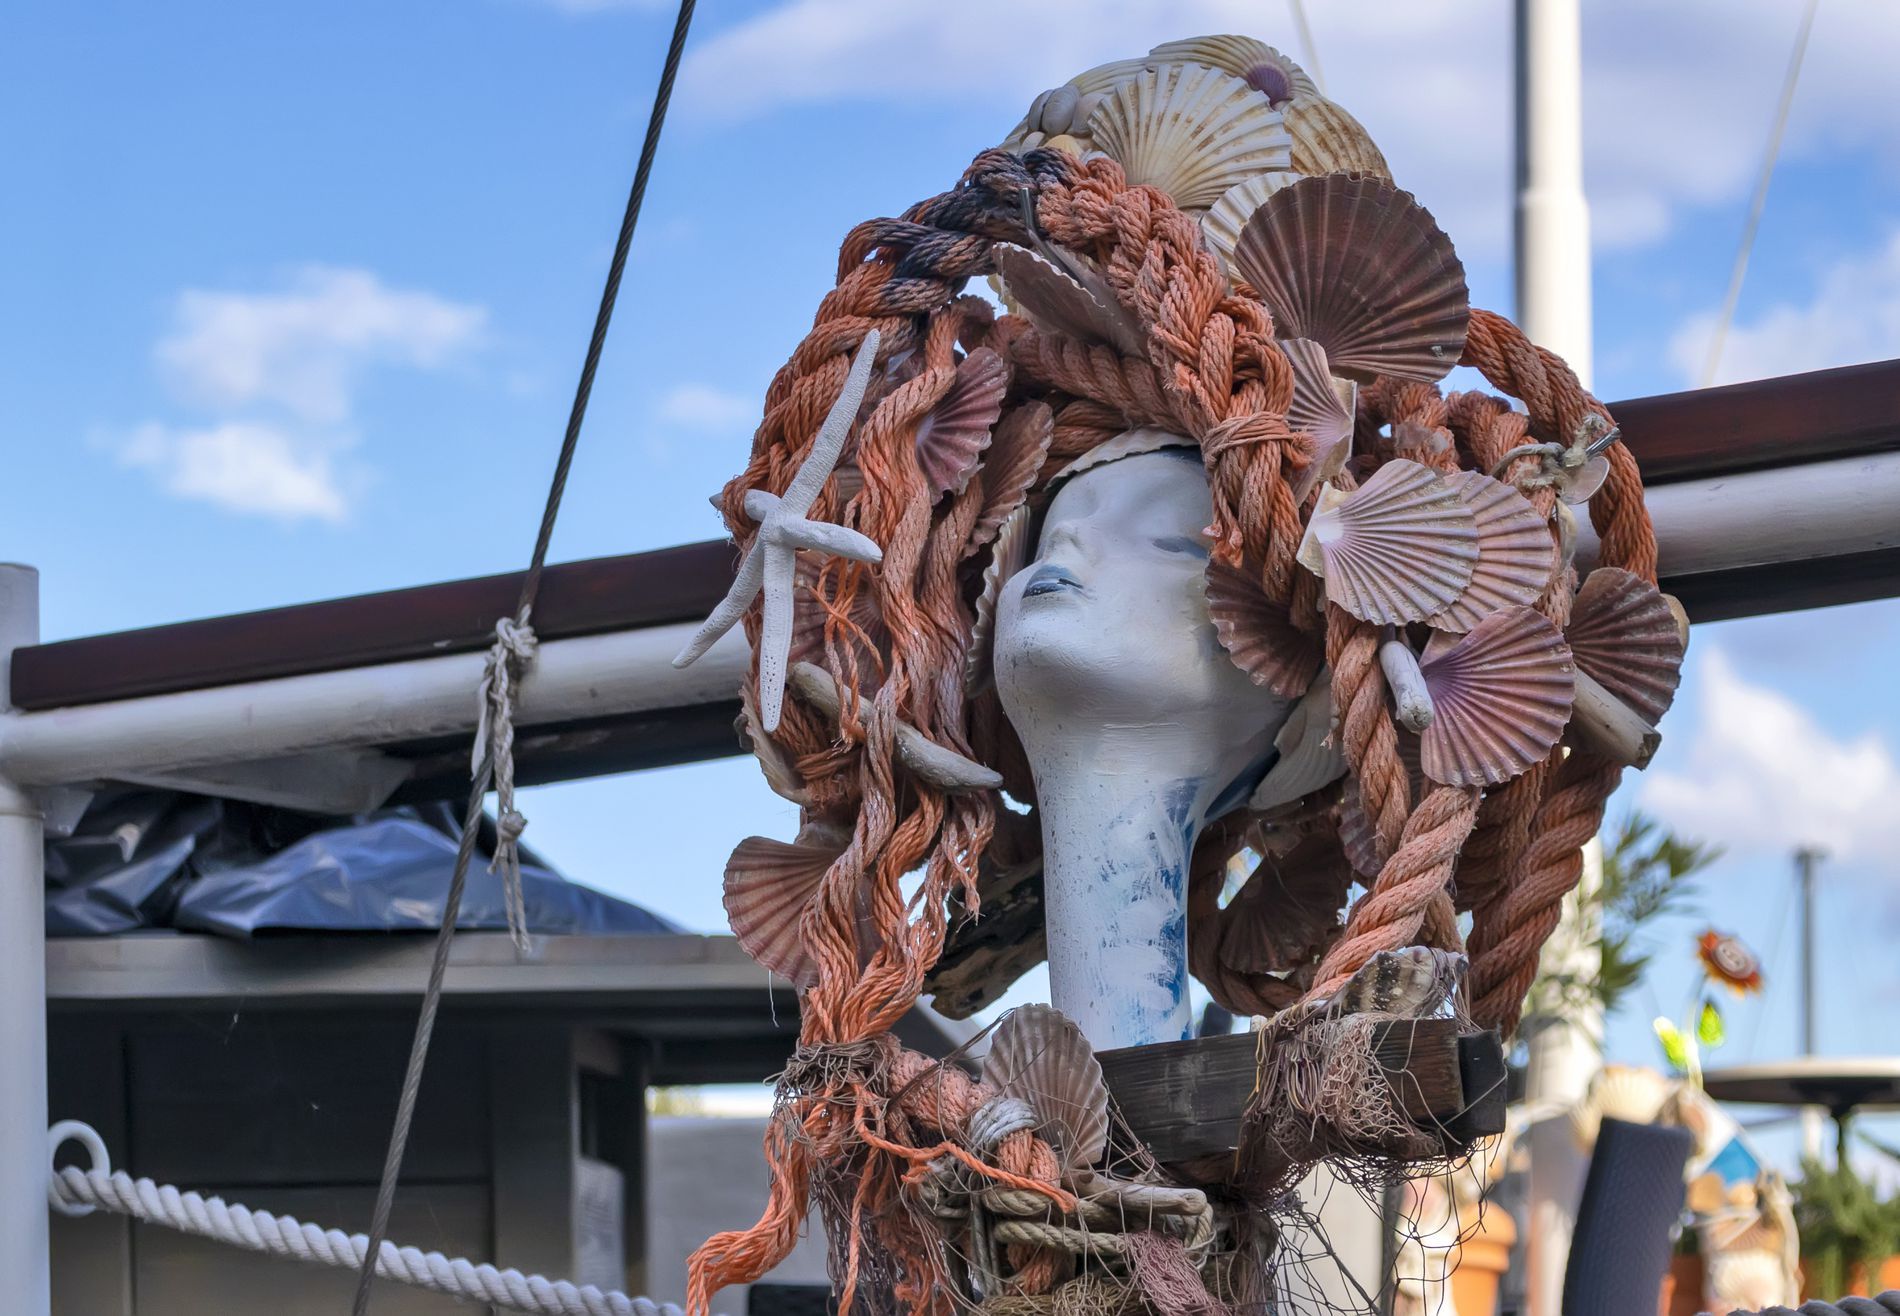
the mannequin head
A white mannequin head displays a headdress made from reddish-brown ropes and seashells, The Mannequin is mounted outdoors against a blue sky surrounded by white and metal ropes.
Shot at eye level, this photograph captures an outdoor mannequin, The color palette contrasts the white mannequin, red-brown ropes, and beige shells against the blue sky, creating a coastal atmosphere.
Labels: Clothing, Costume, Person, Adult, Female, Woman, Hair, Wig, Face, Head, Art, Sculpture, Cross, Symbol, Photography, Portrait, Statue, mannequin, rope, sky
Camera: Canon Canon EOS 80D
Lens: TAMRON 18-200mm F/3.5-6.3 DiII VC B018, Canon TS-E 90mm f/2.8
Aperture: F5
Exposure: 1/2000 sec
ISO: 320
Focal length: 49.0 mm